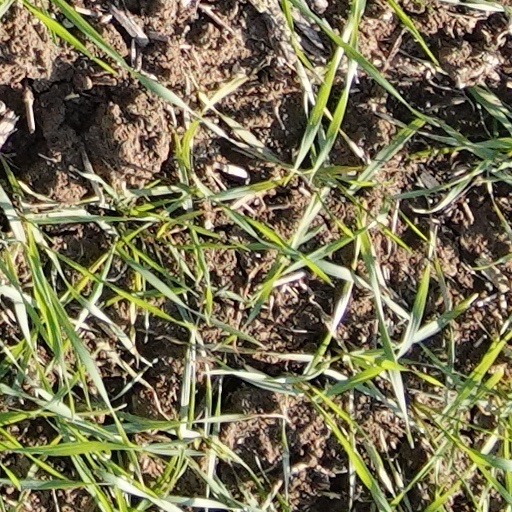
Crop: wheat